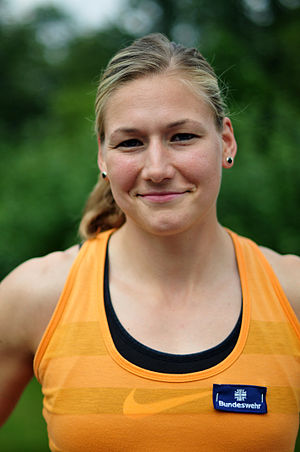
Josephine Terlecki
Josephine Terlecki er en tysk kuglestøder som fra 2011 stiller op for for SC Magdeburg, før för var hun aktiv i LG Ohra Hörselgas.